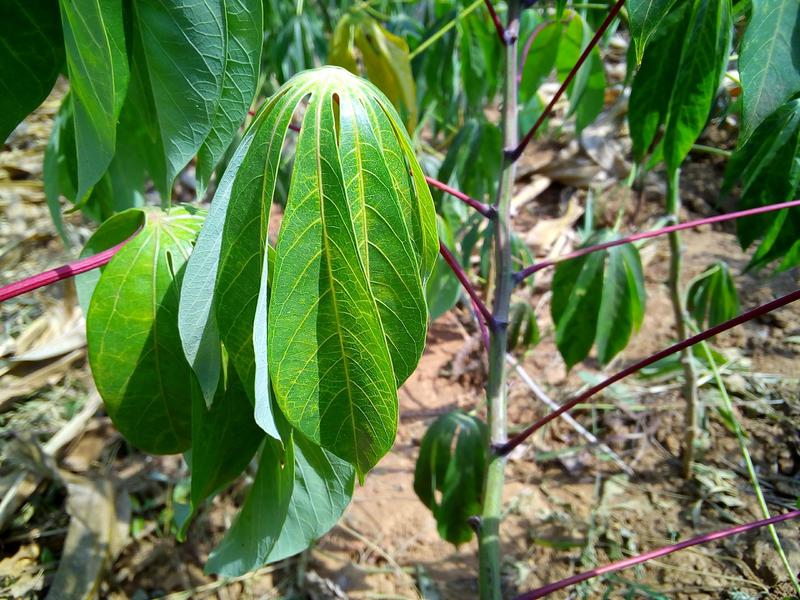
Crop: cassava
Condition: brown_streak_disease